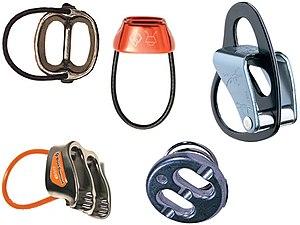
En alpinisme, en escalade, en spéléologie ou en canyonisme, un système d'assurage, ou dispositif d'assurage, est un élément mécanique simple ou composé permettant de freiner la descente d'un compagnon de cordée, voire de la stopper. Il peut aussi permettre sa propre descente en autonomie ou secondée par un contre-assureur.
La descente en rappel est une technique de descente contrôlée à l'aide d'une corde, d'un dénivelé vertical, le long d'une paroi rocheuse ou dans le vide.